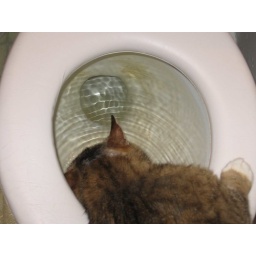
i guess the fresh water i put in his bowl everyday isn't good enough!